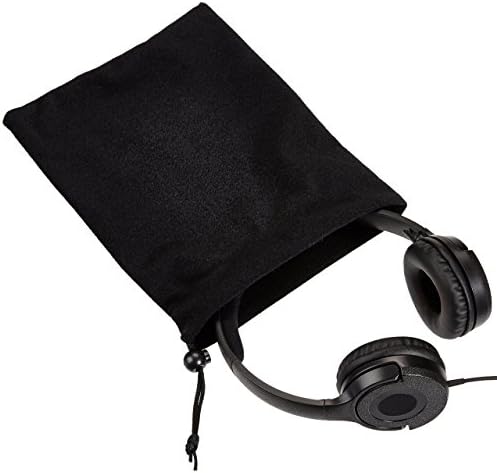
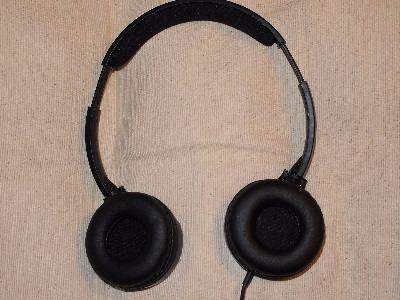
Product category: headphones
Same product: yes